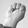
ASL letter: M